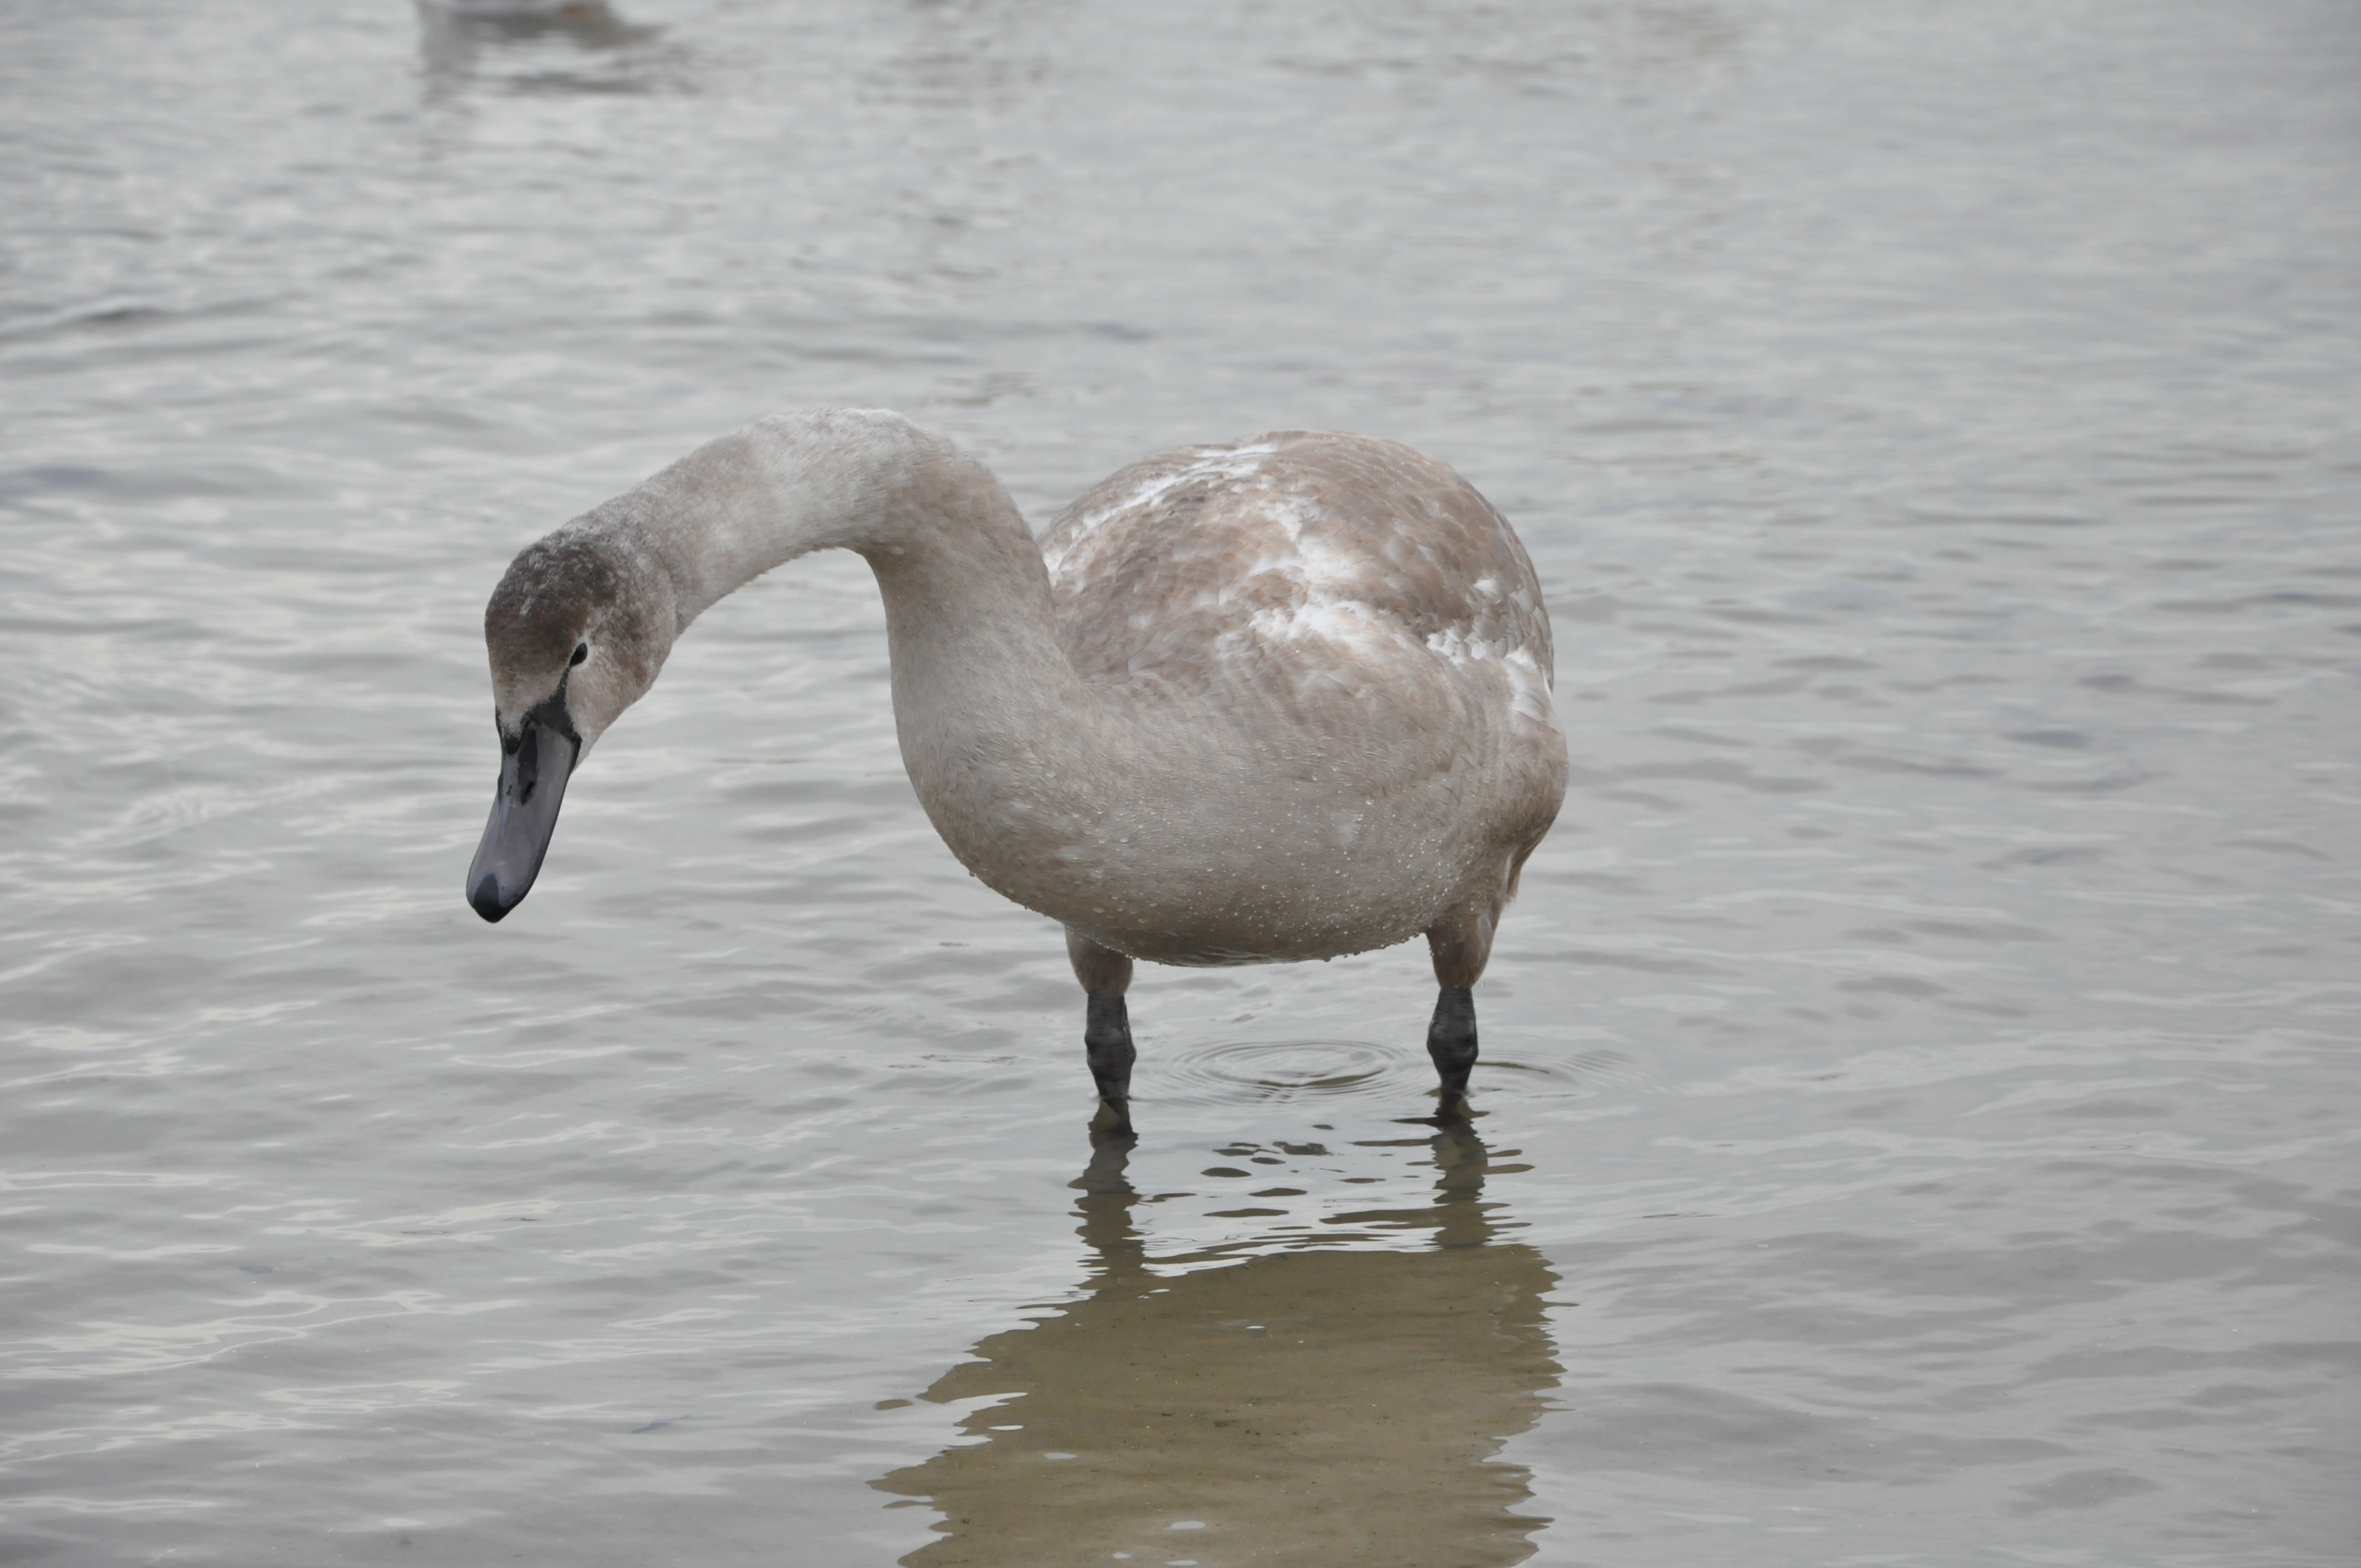
sea, water, bird, wing, wildlife, reflection, beak, fauna, swan, vertebrate, waterfowl, water bird, ducks geese and swans, seaduck